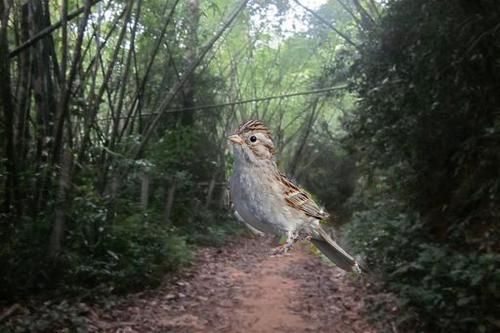
Bird species: Brewer_Sparrow
Bird type: landbird
Background: land